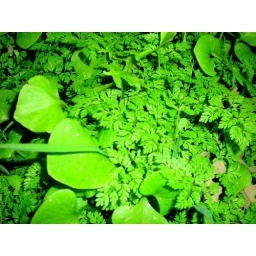
Various green plants growing at the Dry Creek bike trail in Modesto, California.